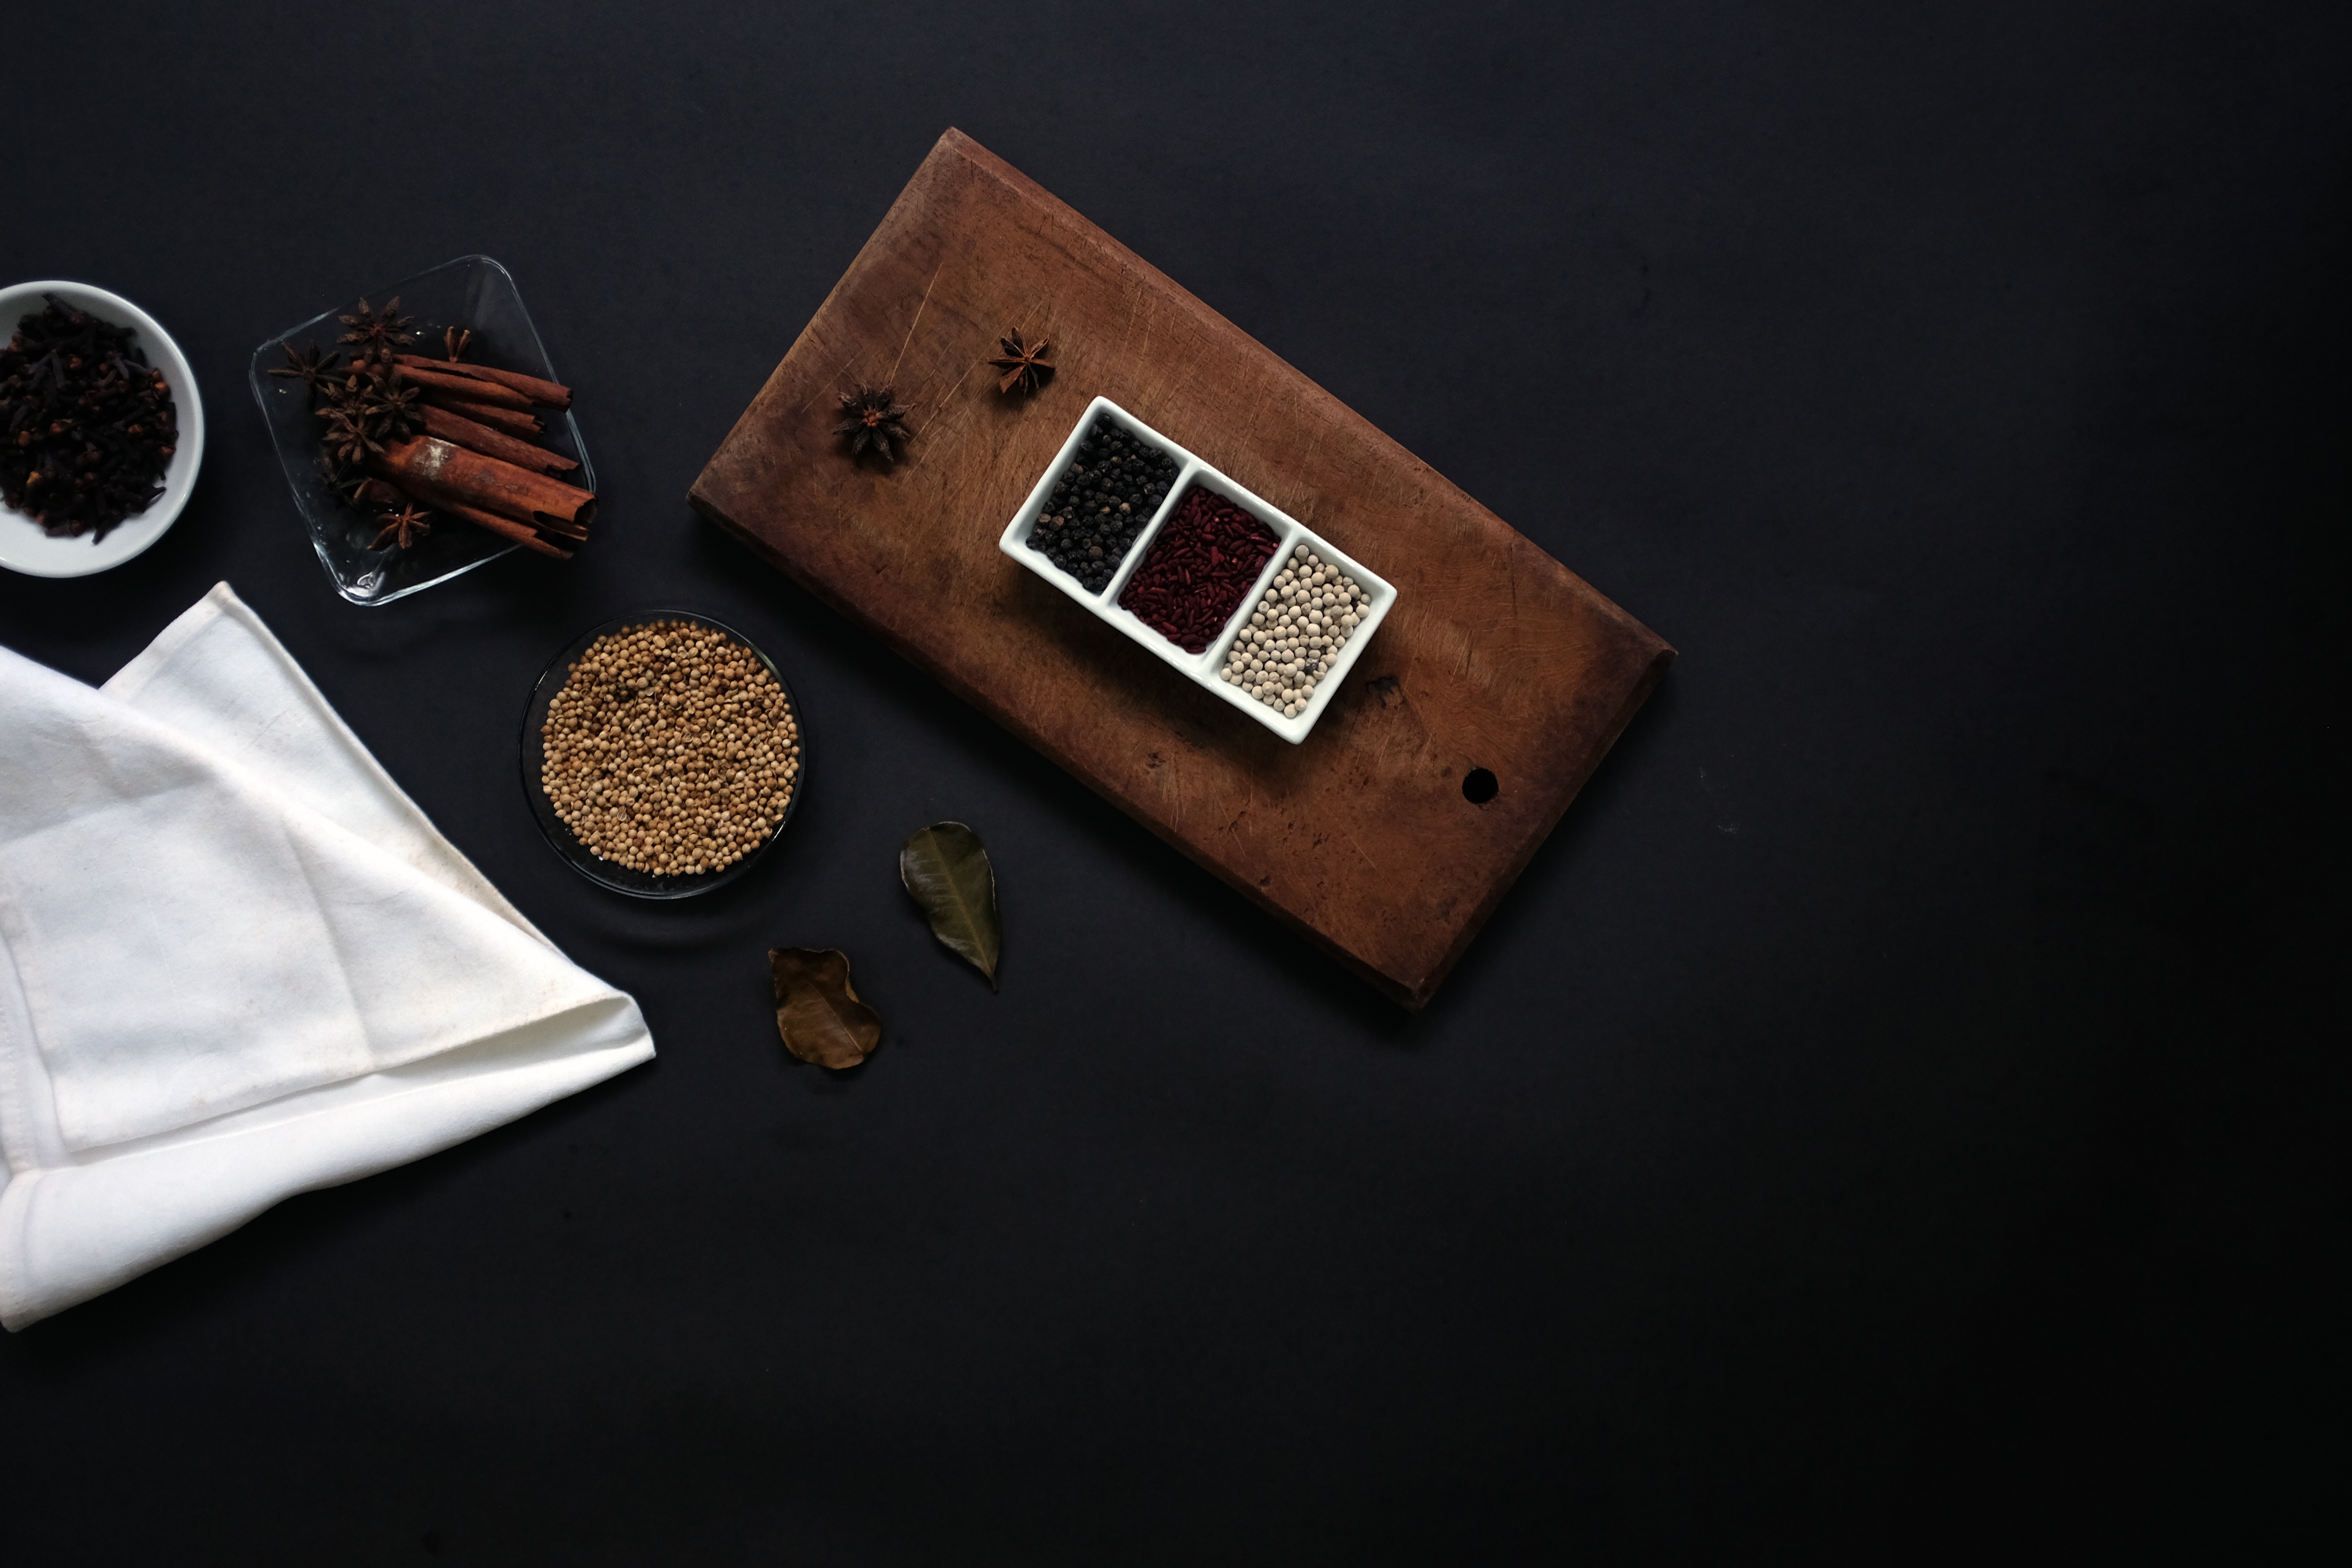
guitar, food, spice, herb, botanical, scent